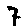
Label: 7